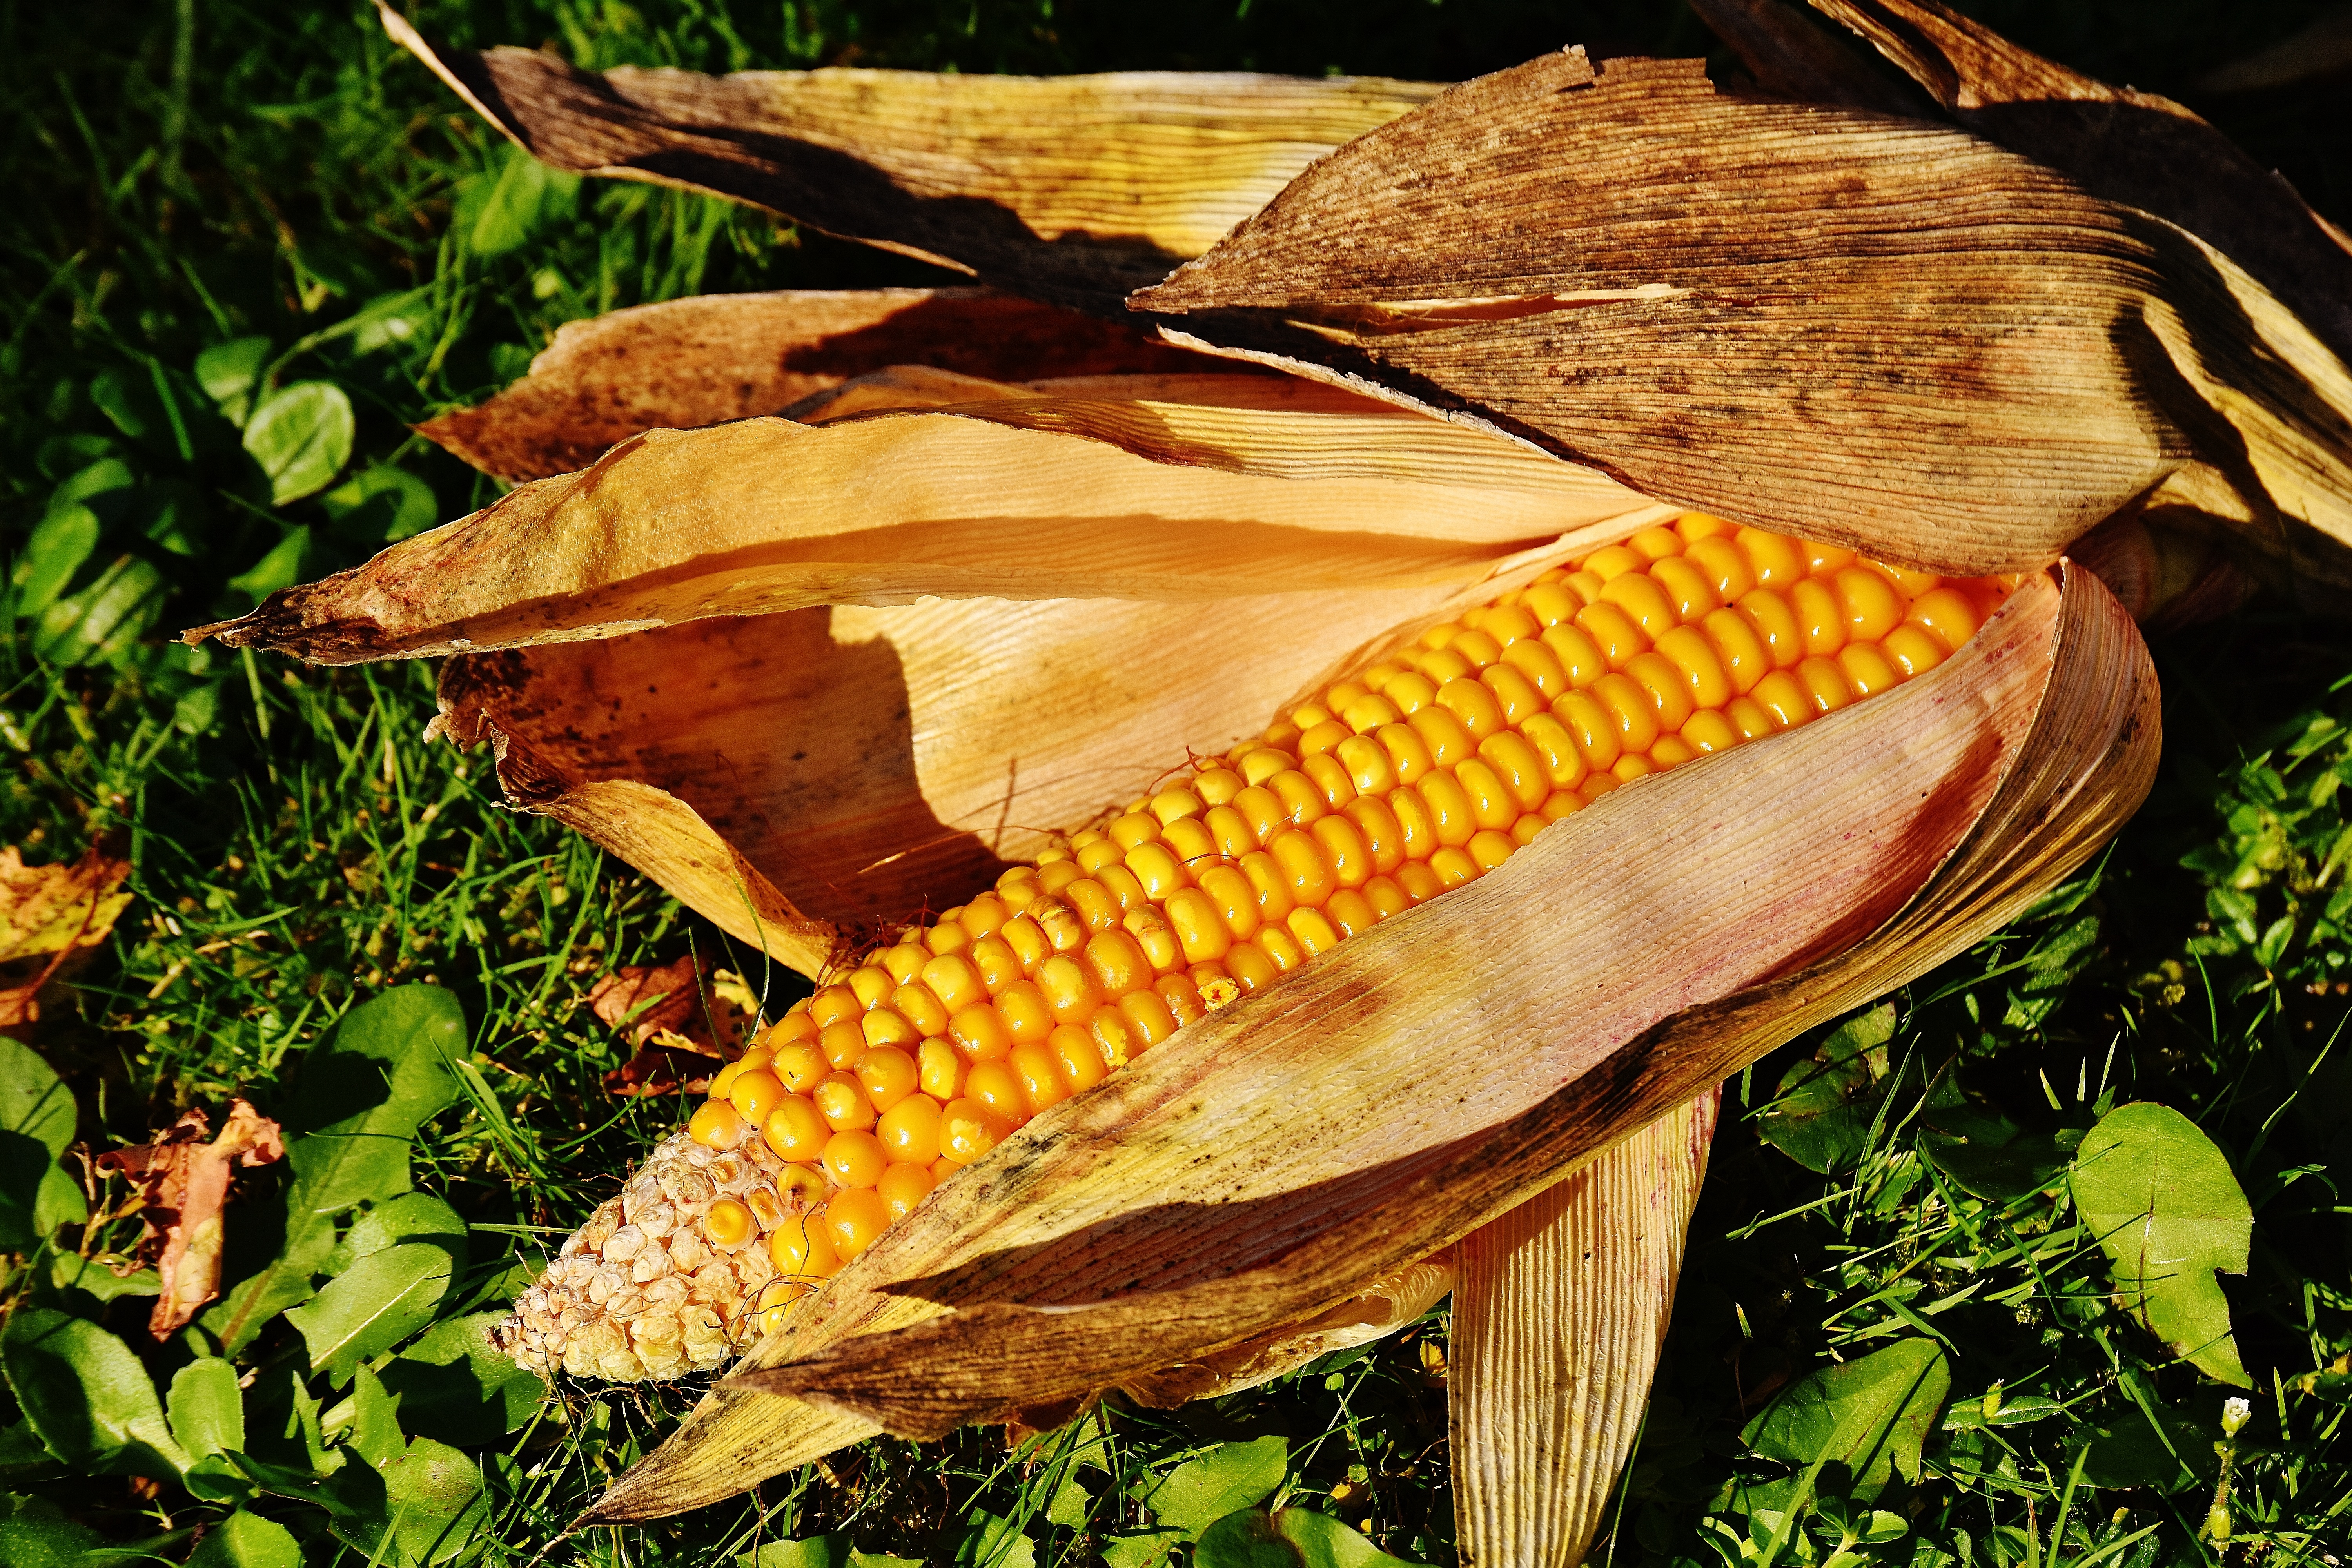
nature, leaf, flower, food, jungle, autumn, corn, botany, flora, fauna, vegetables, corn on the cob, vegetable mais, corn kernels